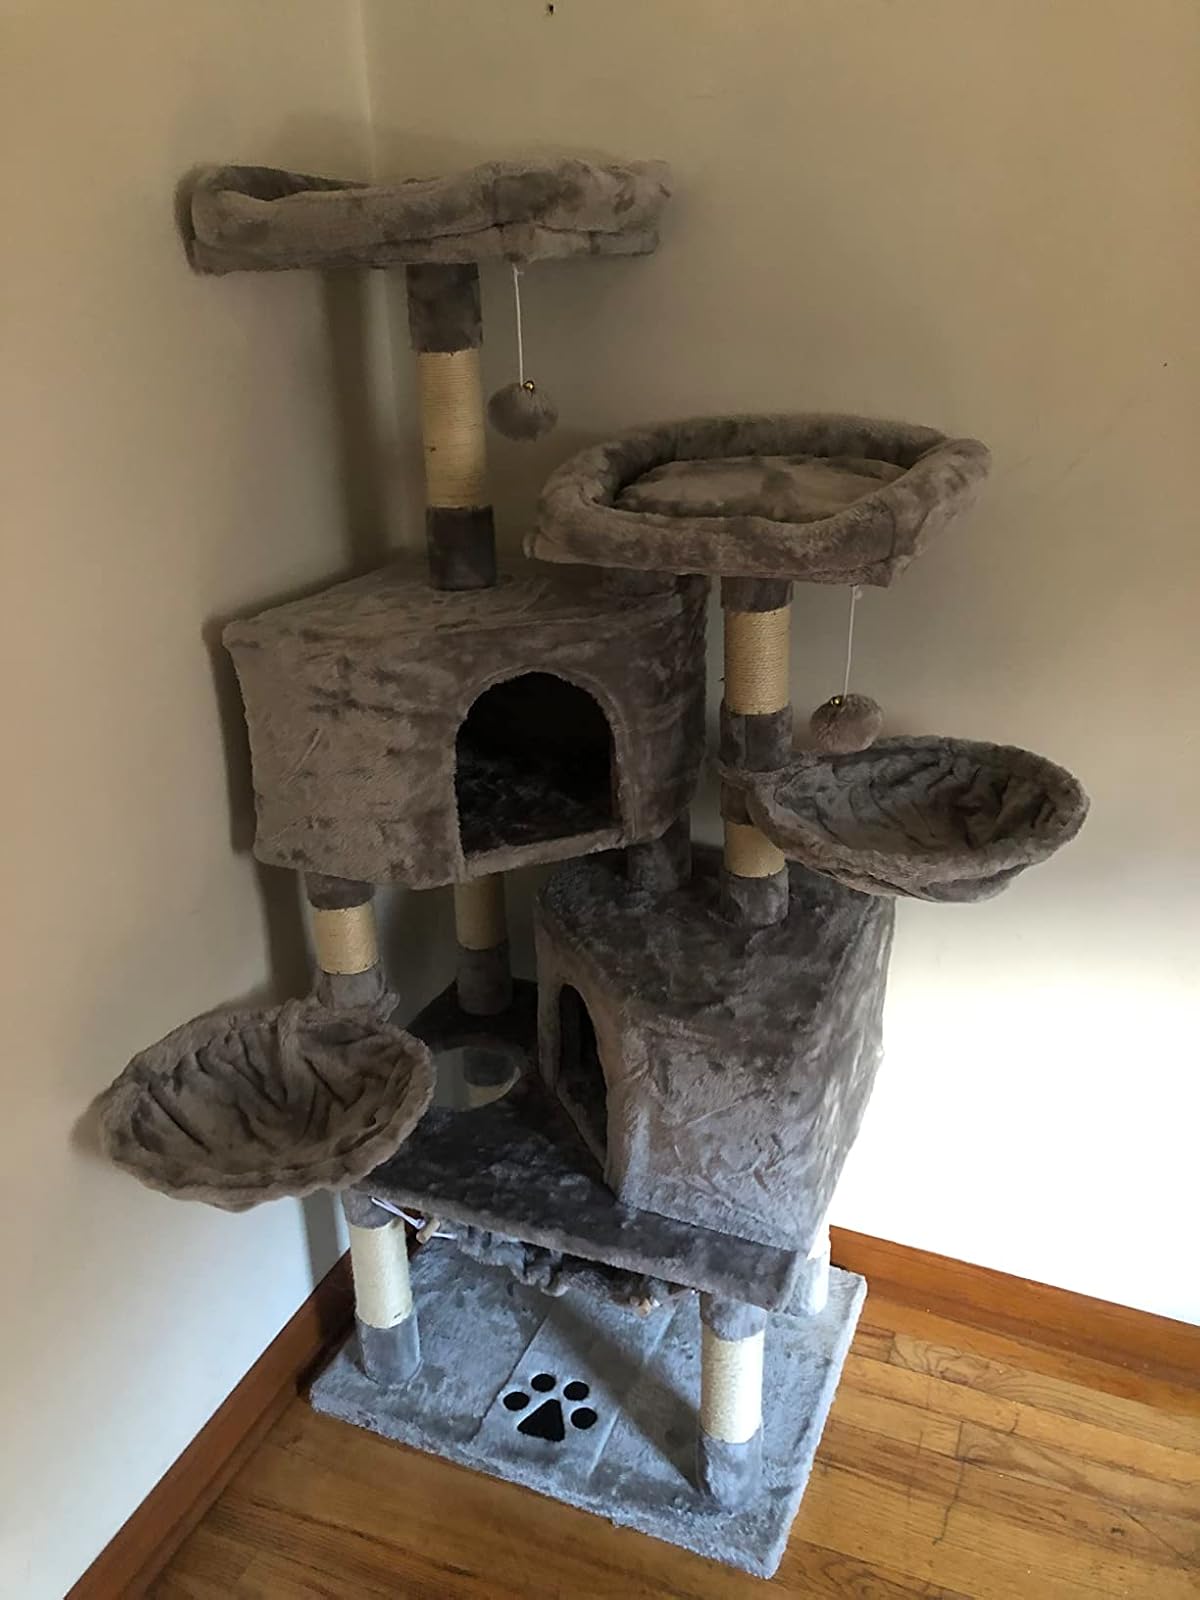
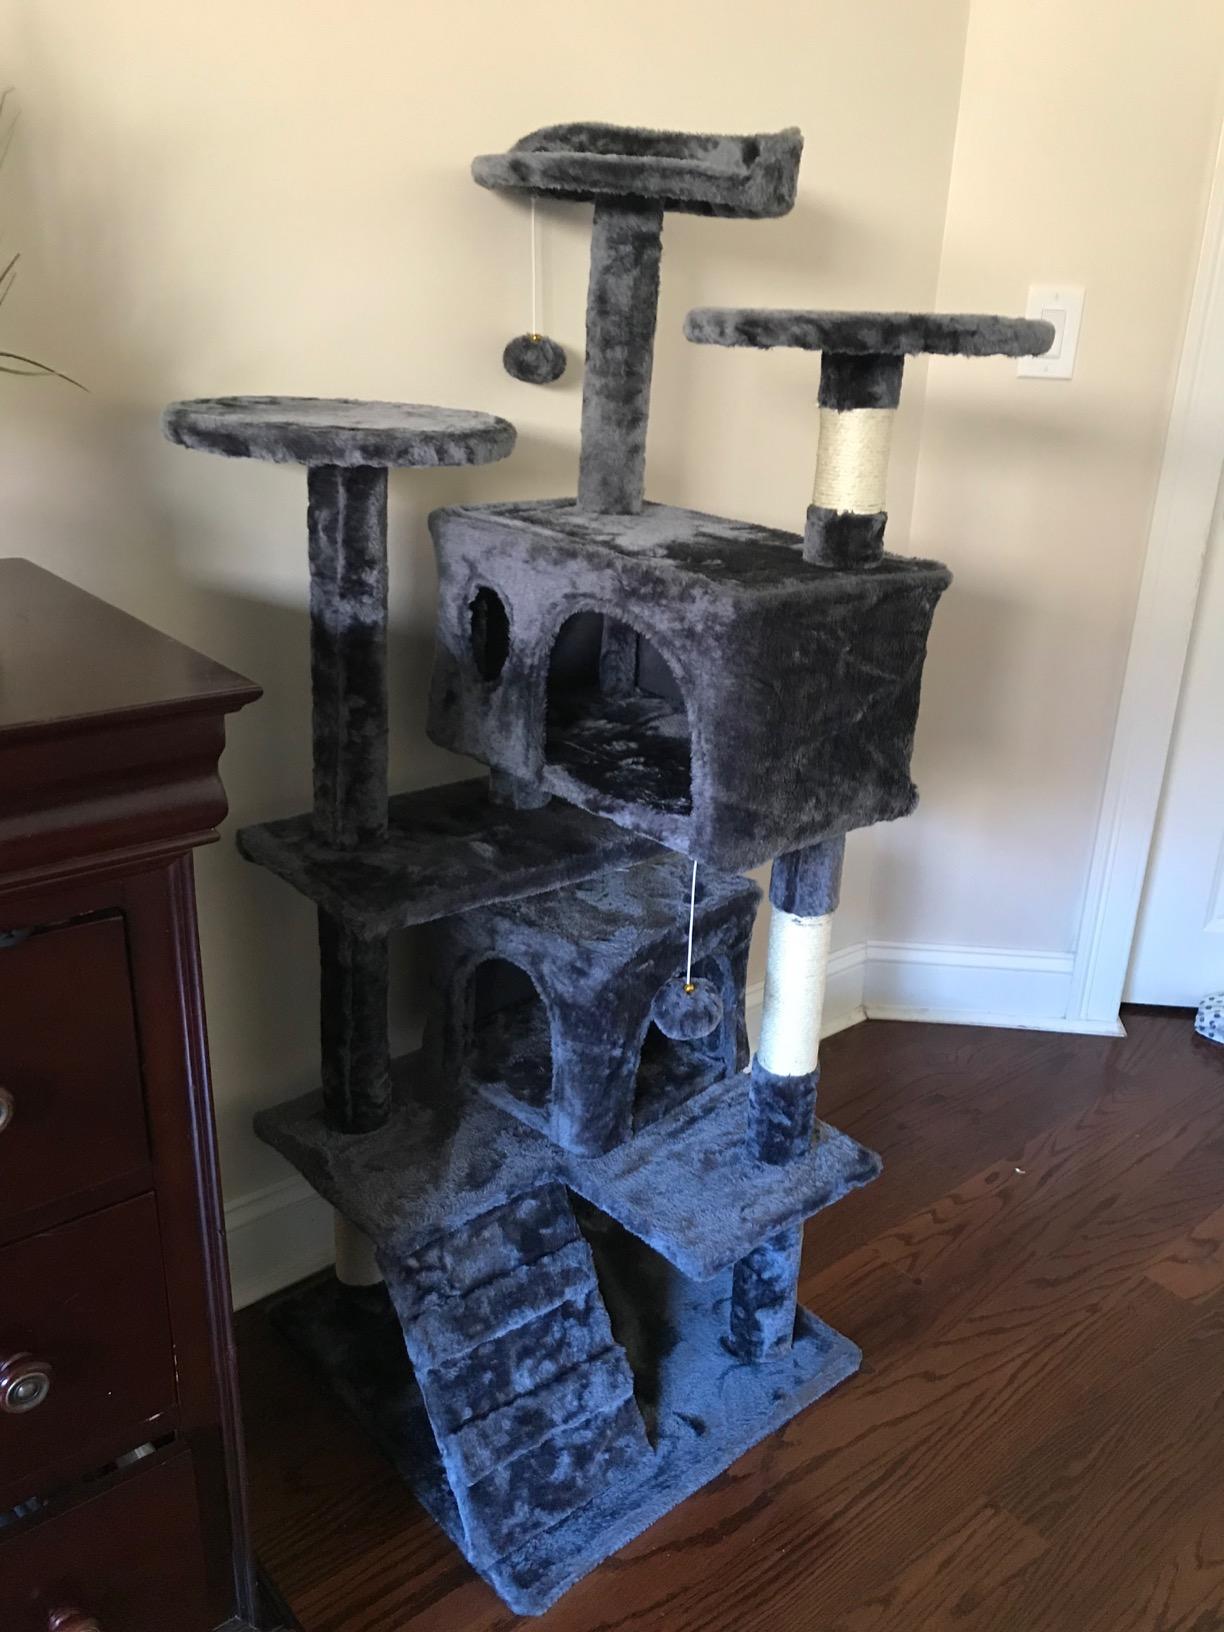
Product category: items_cat tree
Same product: no